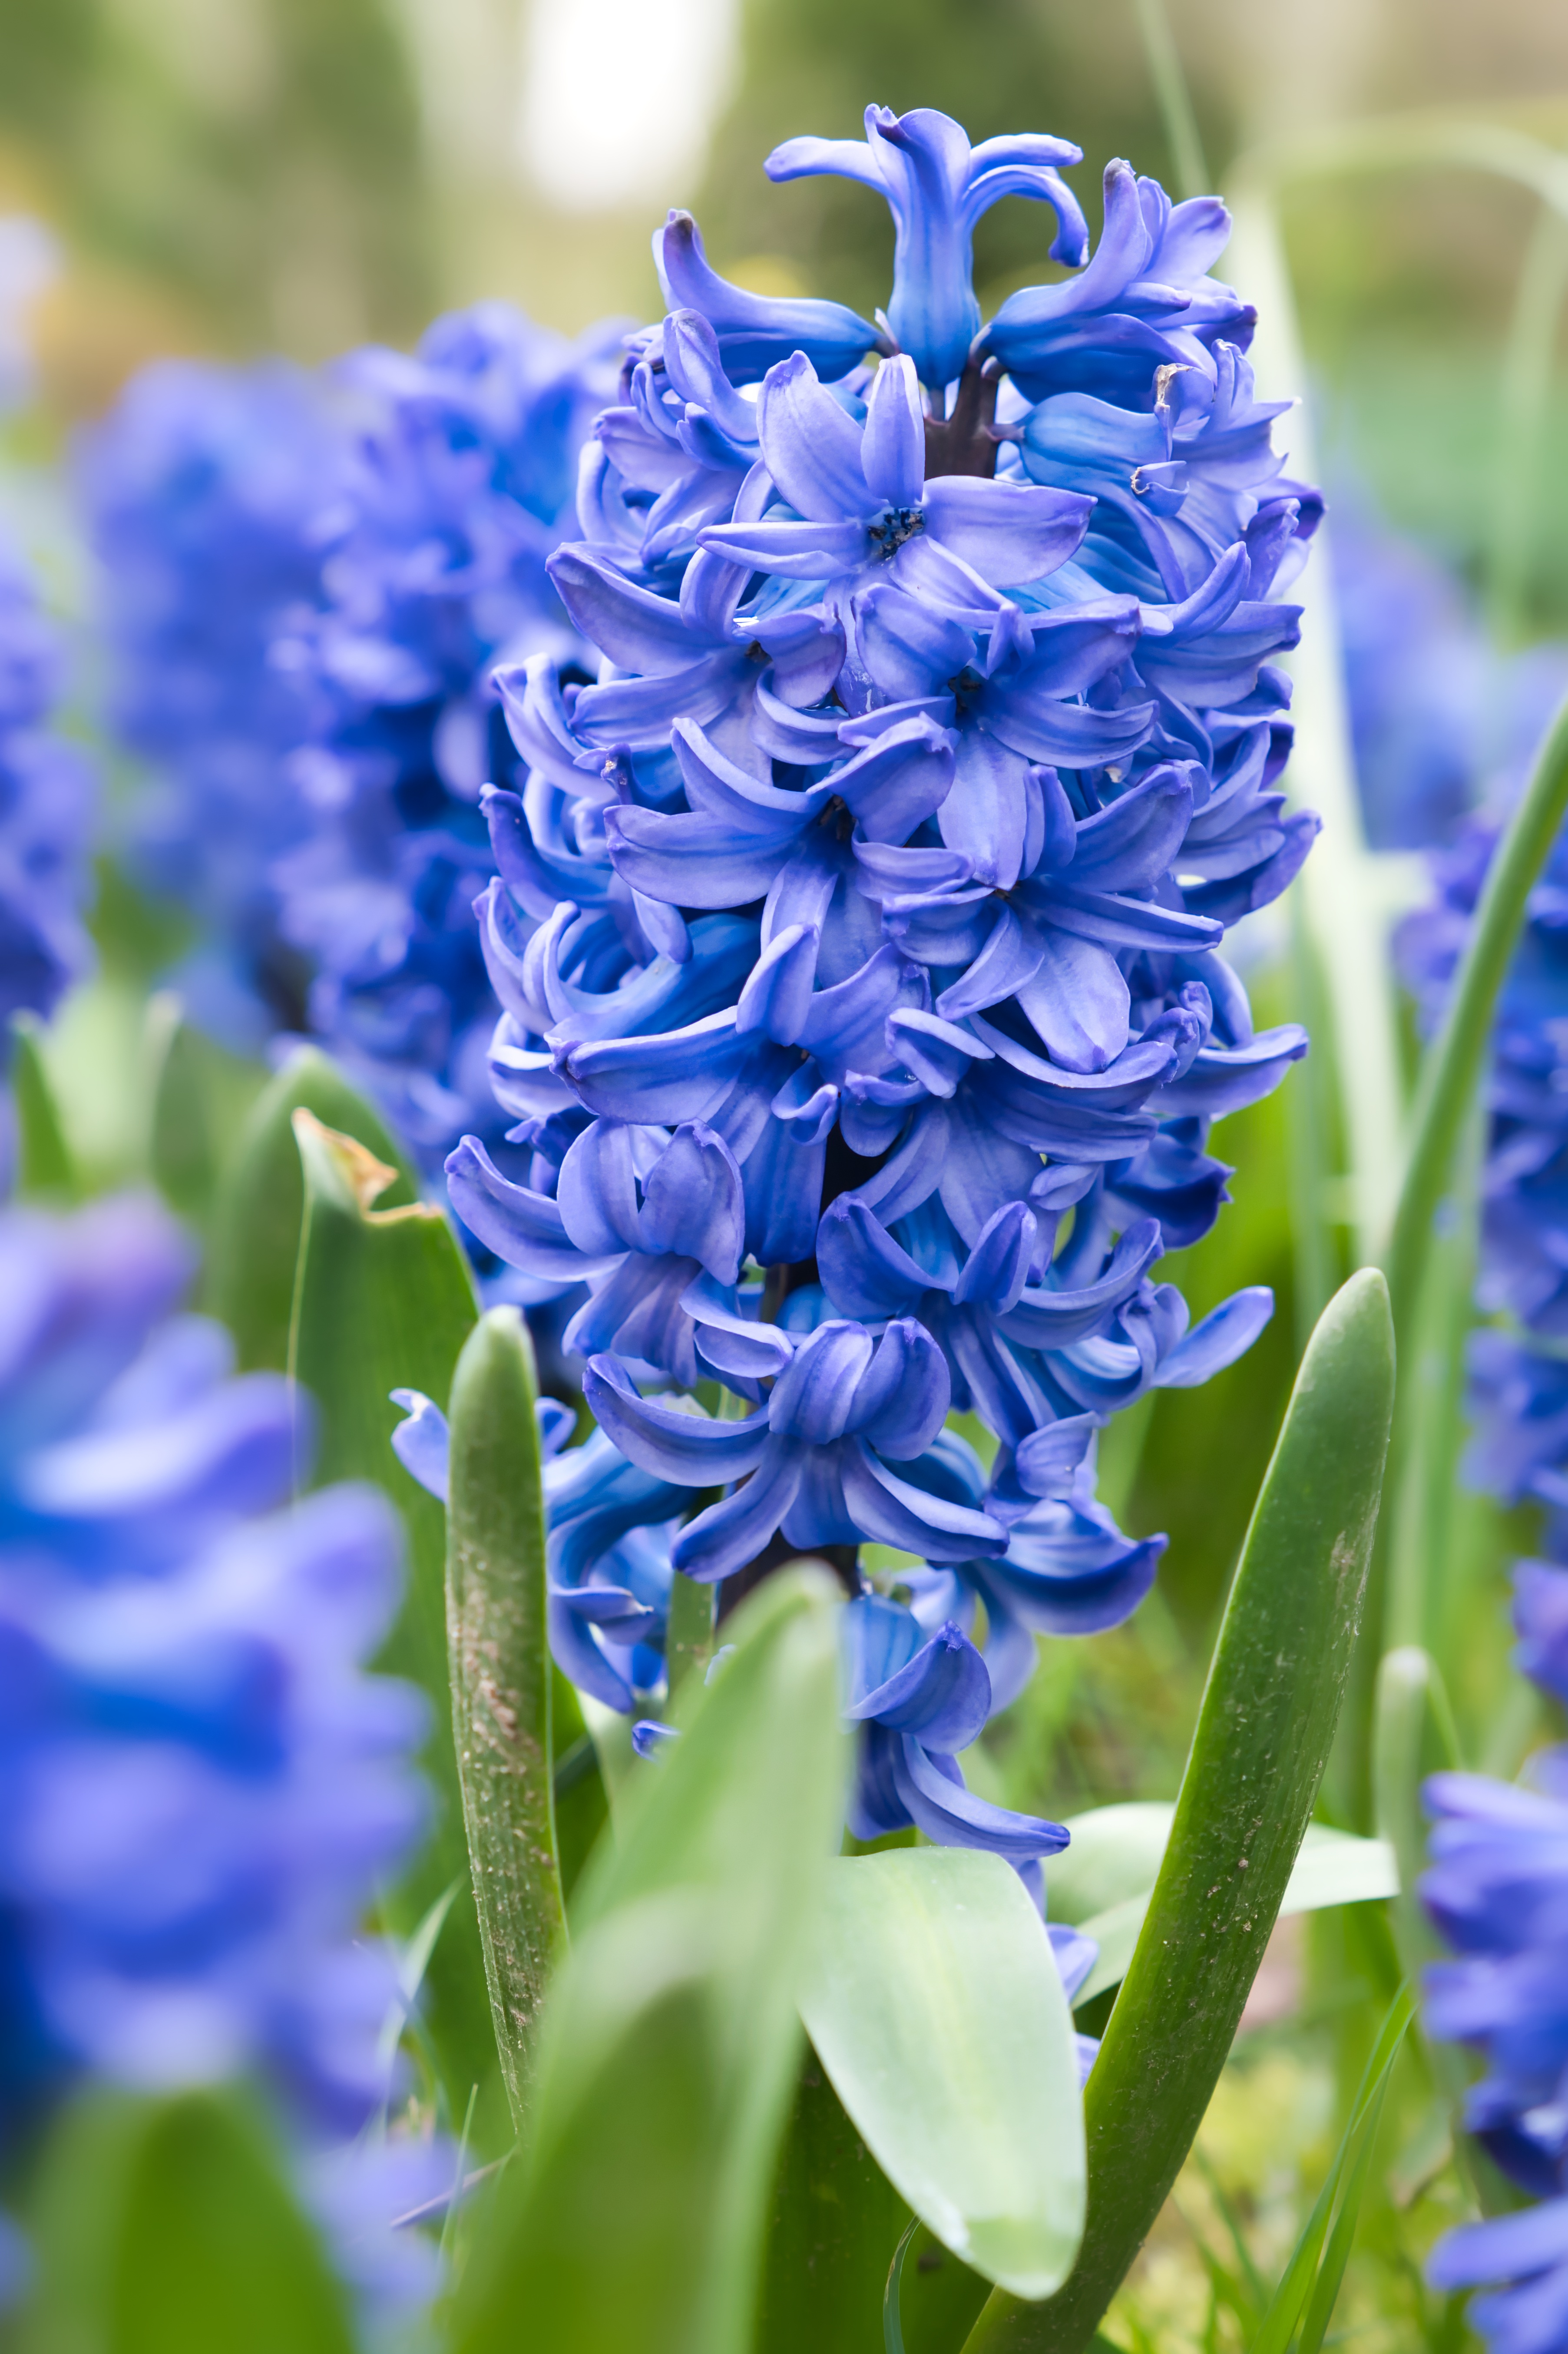
flower, plant, botany, petal, terrestrial plant, electric blue, flowering plant, groundcover, close up, herbaceous plant, annual plant, spring, perennial plant, macro photography, wildflower